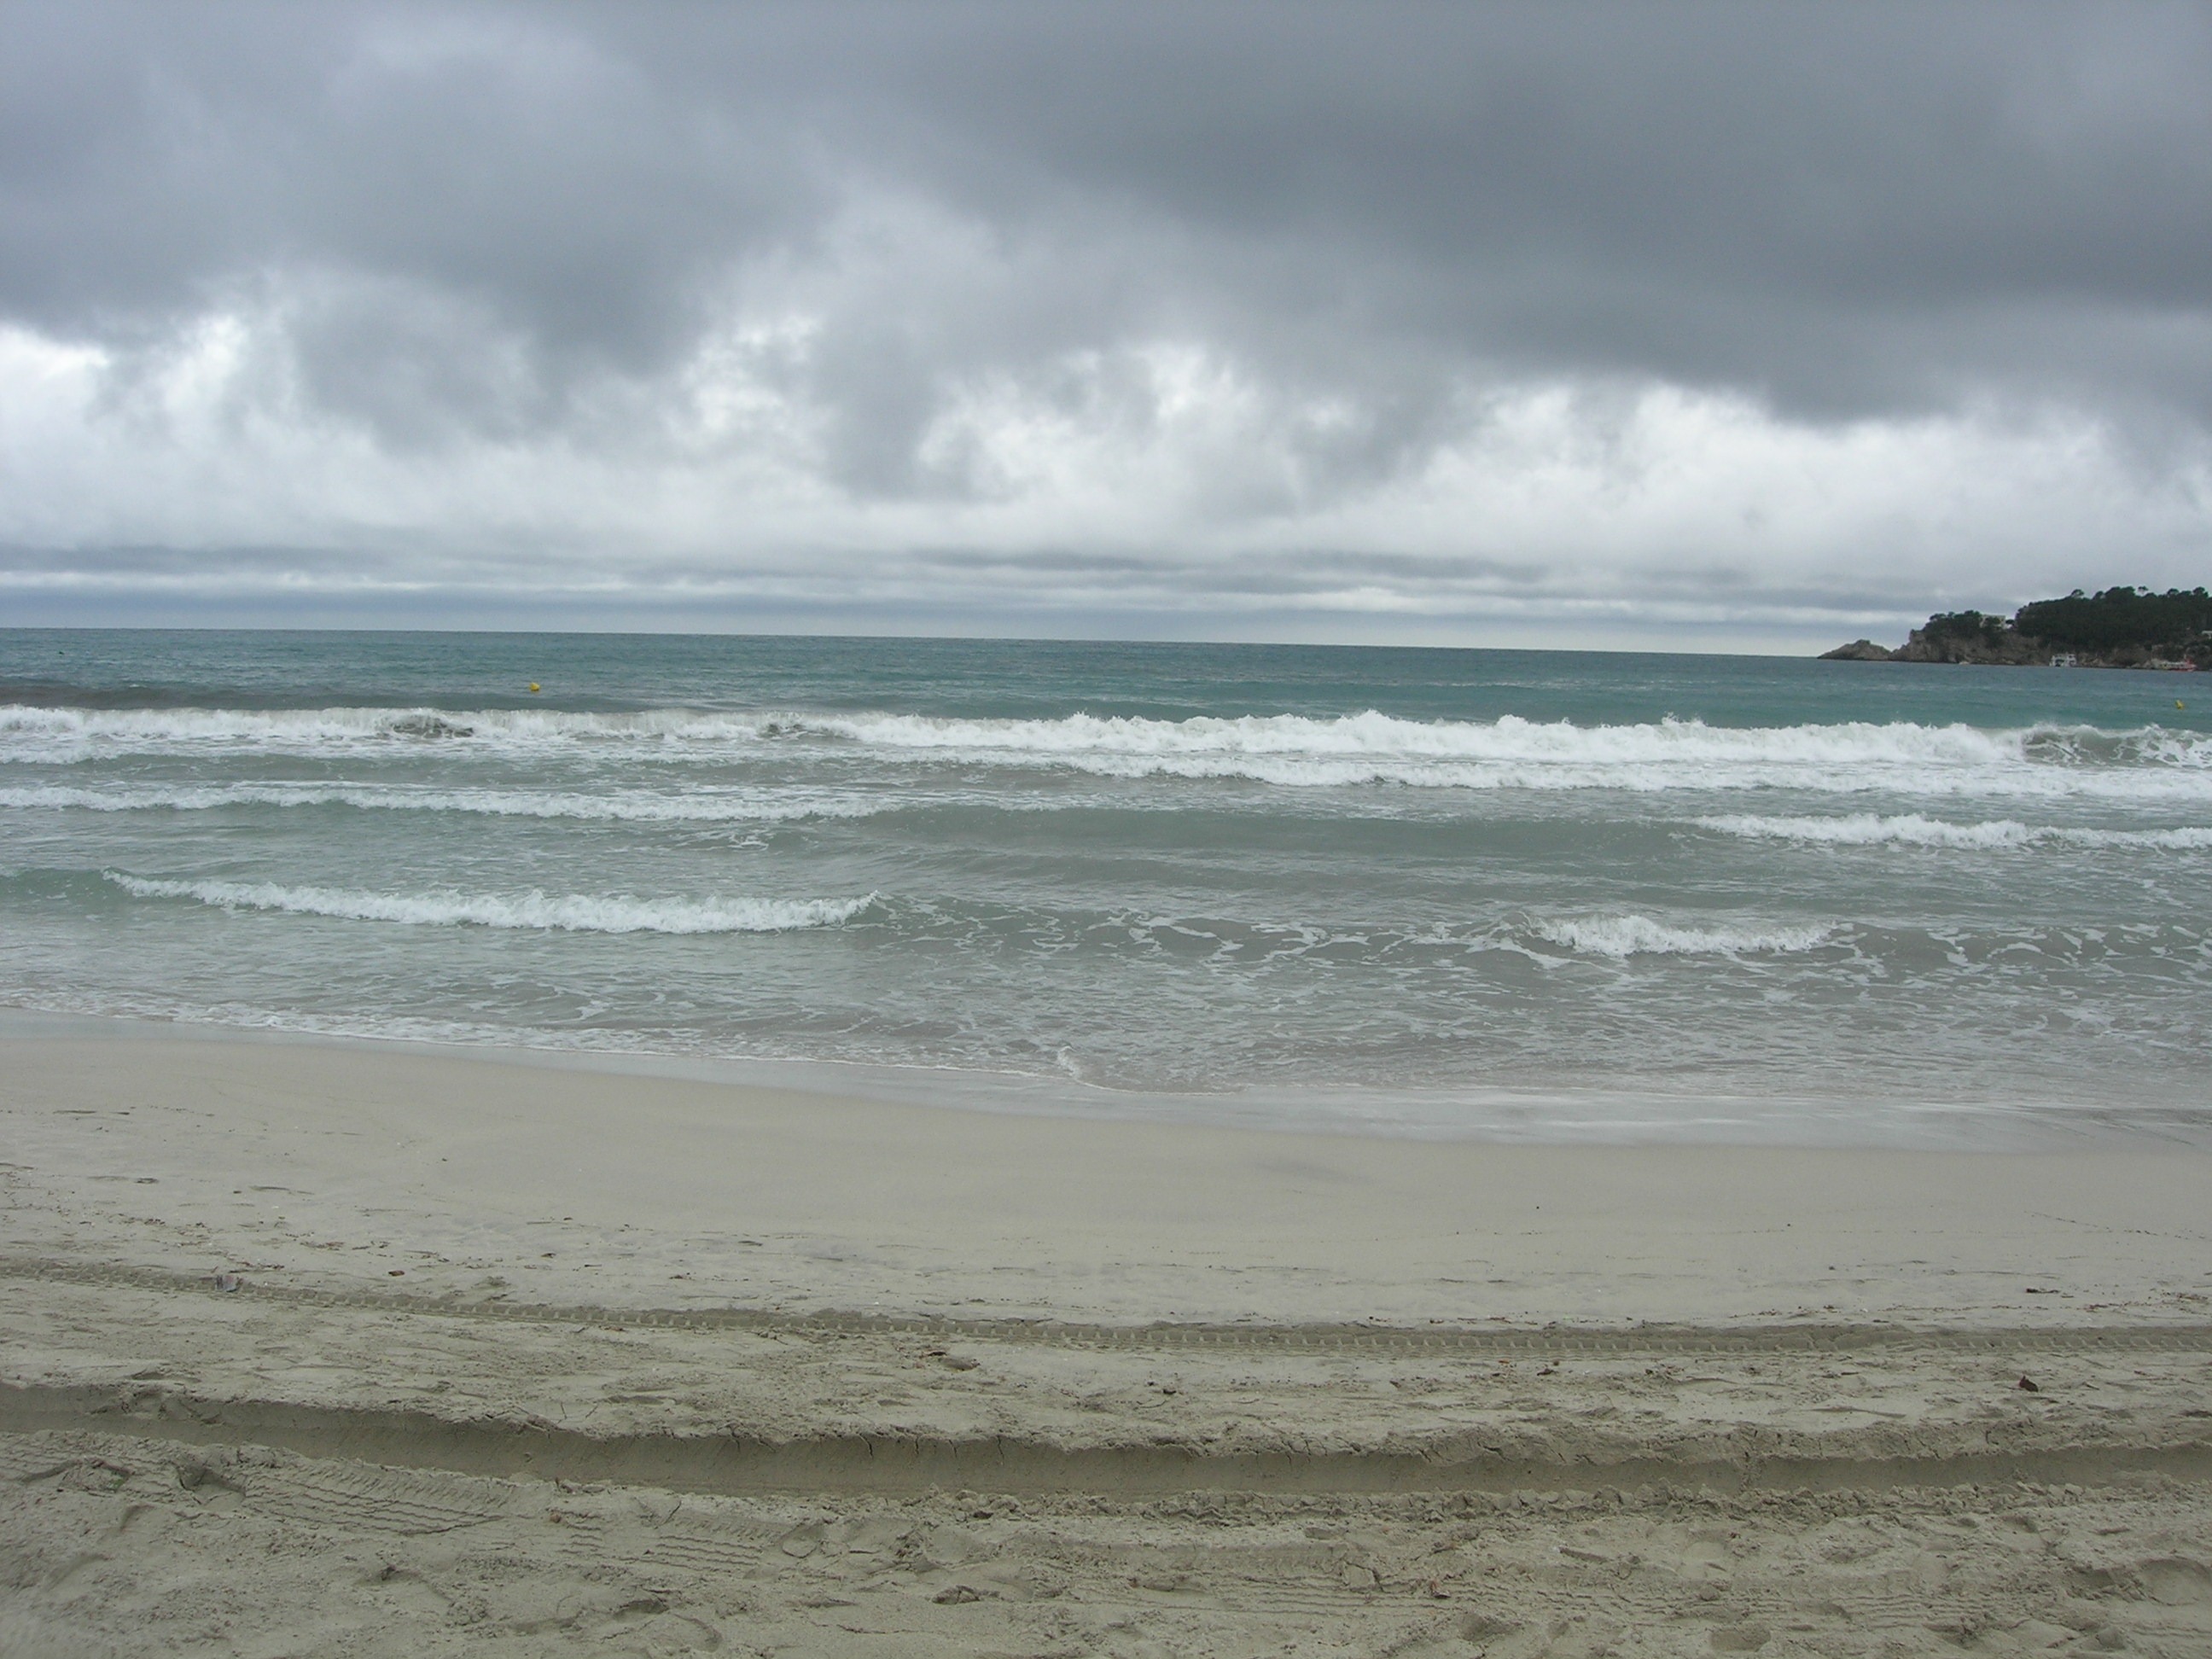
beach, sea, coast, sand, ocean, horizon, cloud, shore, wave, wind, weather, material, body of water, mallorca, paguera, wind wave